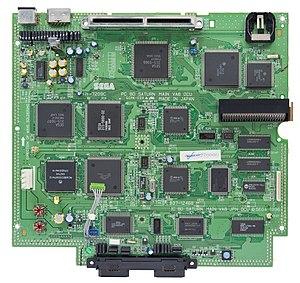
La Saturn ou Sega Saturn est une console de jeux vidéo de cinquième génération commercialisée par Sega. Quatrième console de salon conçue par l'entreprise japonaise, succédant à la Mega Drive, elle sort le 22 novembre 1994 au Japon, le 11 mai 1995 en Amérique du Nord et le 8 juillet 1995 en Europe. La Saturn est dotée d'une architecture intégrant huit processeurs, dont deux microprocesseurs, deux processeurs graphiques et deux dédiés à l'audio. Ses jeux sont édités au format CD-ROM et sa ludothèque se compose de nombreux jeux issus de l'arcade, ainsi que de titres originaux.